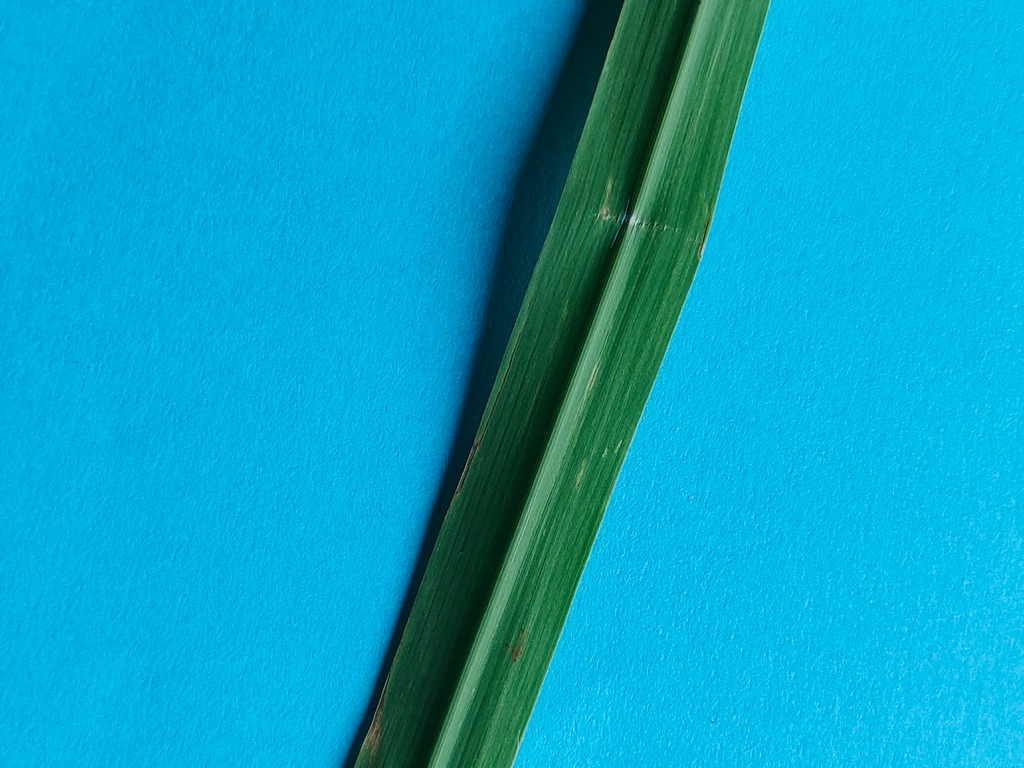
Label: Unhealthy